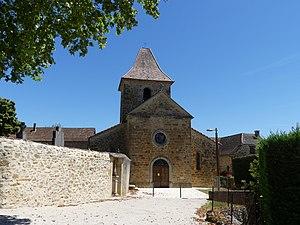
L'église de Cambes, Lot, France.
Cambes est une commune française située dans le département du Lot, en région Occitanie.